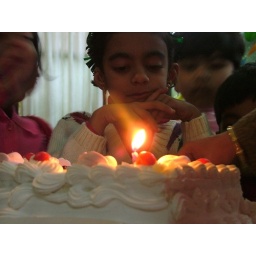
A girl in deep thought before cake cutting ceremony on her birthday